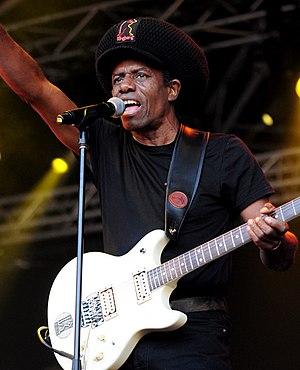
Eddy Grant, né Edmond Montague Grant le 5 mars 1948 à Plaisance au Guyana est un chanteur et guitariste de reggae guyanais.